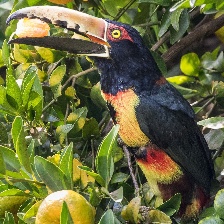
Species: COLLARED ARACARI
Scientific name: PTEROGLOSSUS TORQUATUS
ImageNet parent category: toucan